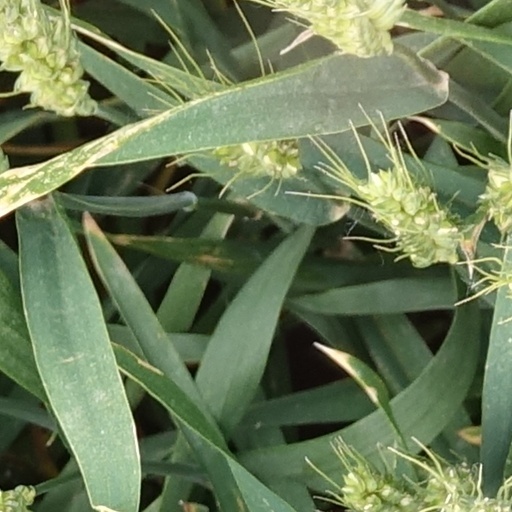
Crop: wheat